Udonis Haslem

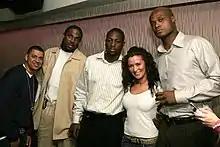
Haslem at a party with Dwyane Wade (center) and Antoine Walker (far right) in December 2005.

Haslem is married to Faith Rein-Haslem, a sports broadcaster he dated for 14 years. They met in 1999 while attending the University of Florida, where she was a member of the Florida Gators track and field team. They have three sons. Haslem also has two brothers and three sisters.